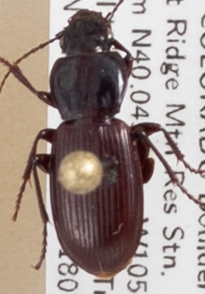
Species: Pterostichus restrictus
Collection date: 2018-07-31
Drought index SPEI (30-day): -0.556
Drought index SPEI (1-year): -0.62
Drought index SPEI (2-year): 0.23